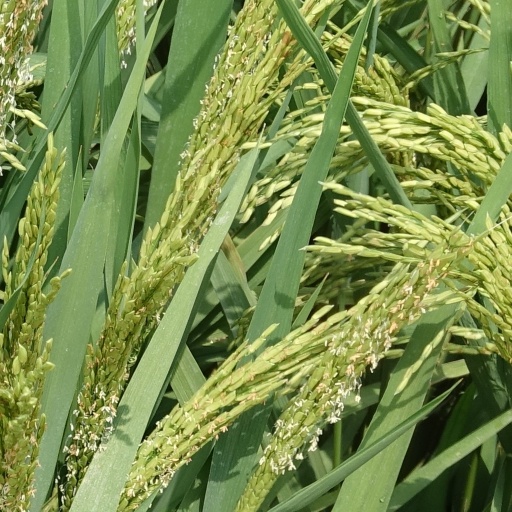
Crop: rice